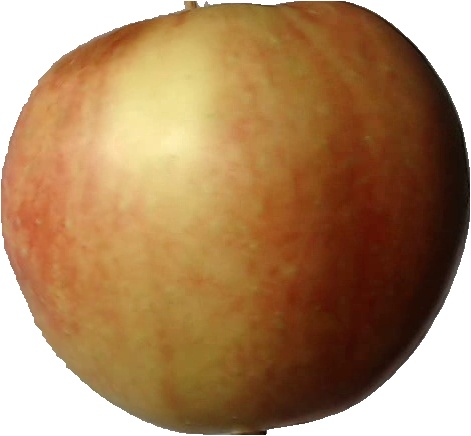
Label: apple_red_2